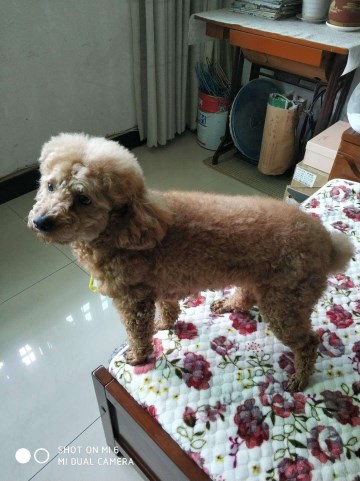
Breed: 2925-n000114-toy_poodle